Rinaldo Simen

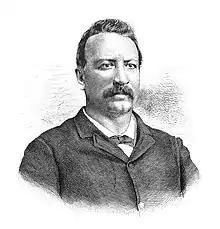
A picture of Rinaldo Simen

Rinaldo Simen (8 March 1849 – 20 September 1910) was a Swiss politician and President of the Swiss Council of States (1899).